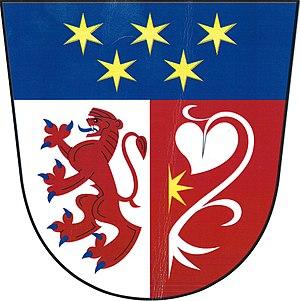
Libovice est une commune du district de Kladno, dans la région de Bohême-Centrale, en République tchèque. Sa population s'élevait à 384 habitants en 2020.